History of South Sudan

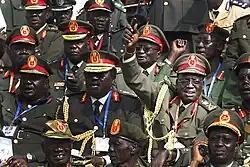
South Sudanese army generals at independence festivities

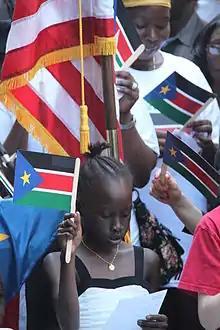
A South Sudanese girl at independence festivities

As promised by the Comprehensive Peace Agreement southern Sudan held an independence referendum in 2011. Voting in the referendum was open from 9 January to 15 January. 98.83% of voters voted in favour of independence with a 99% turnout. At midnight on 9 July 2011, southern Sudan became an independent country under the name "Republic of South Sudan". On 14 July 2011, South Sudan became the 193rd member state of the United Nations and on 28 July 2011, South Sudan joined the African Union as its 54th member state.